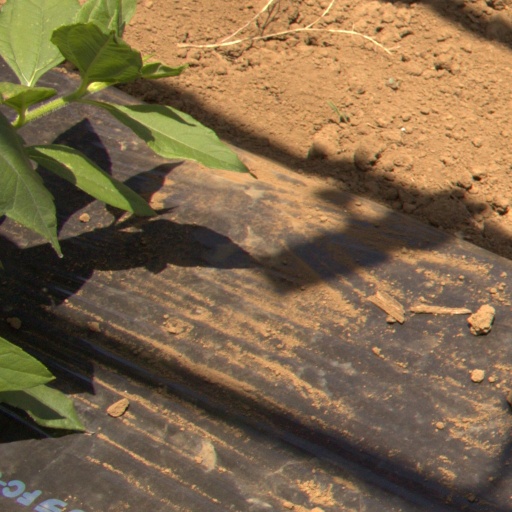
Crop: Jerusalem artichoke